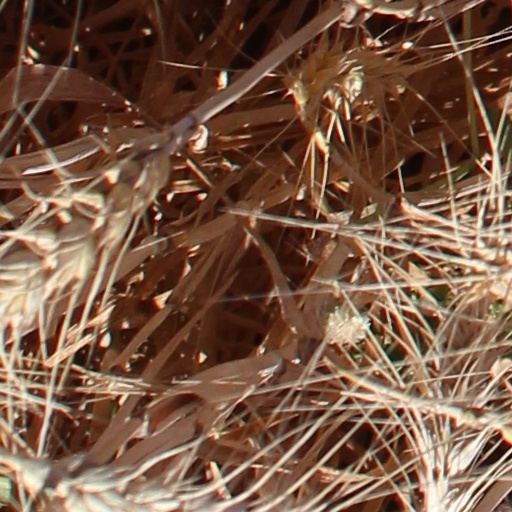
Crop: wheat